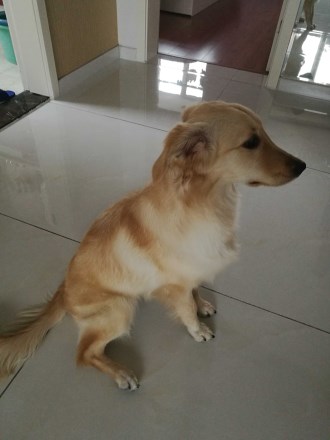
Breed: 3336-n000121-chinese_rural_dog